Question: Please indicate a possible affordance area of the chair that can be used for sitting
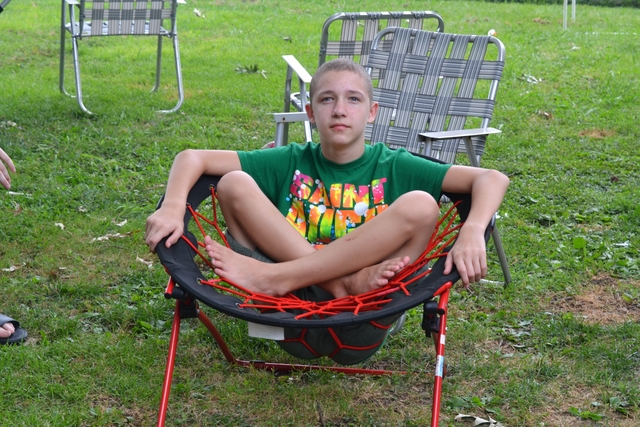
Answer: [206.5, 279.5, 433.5, 320.5]